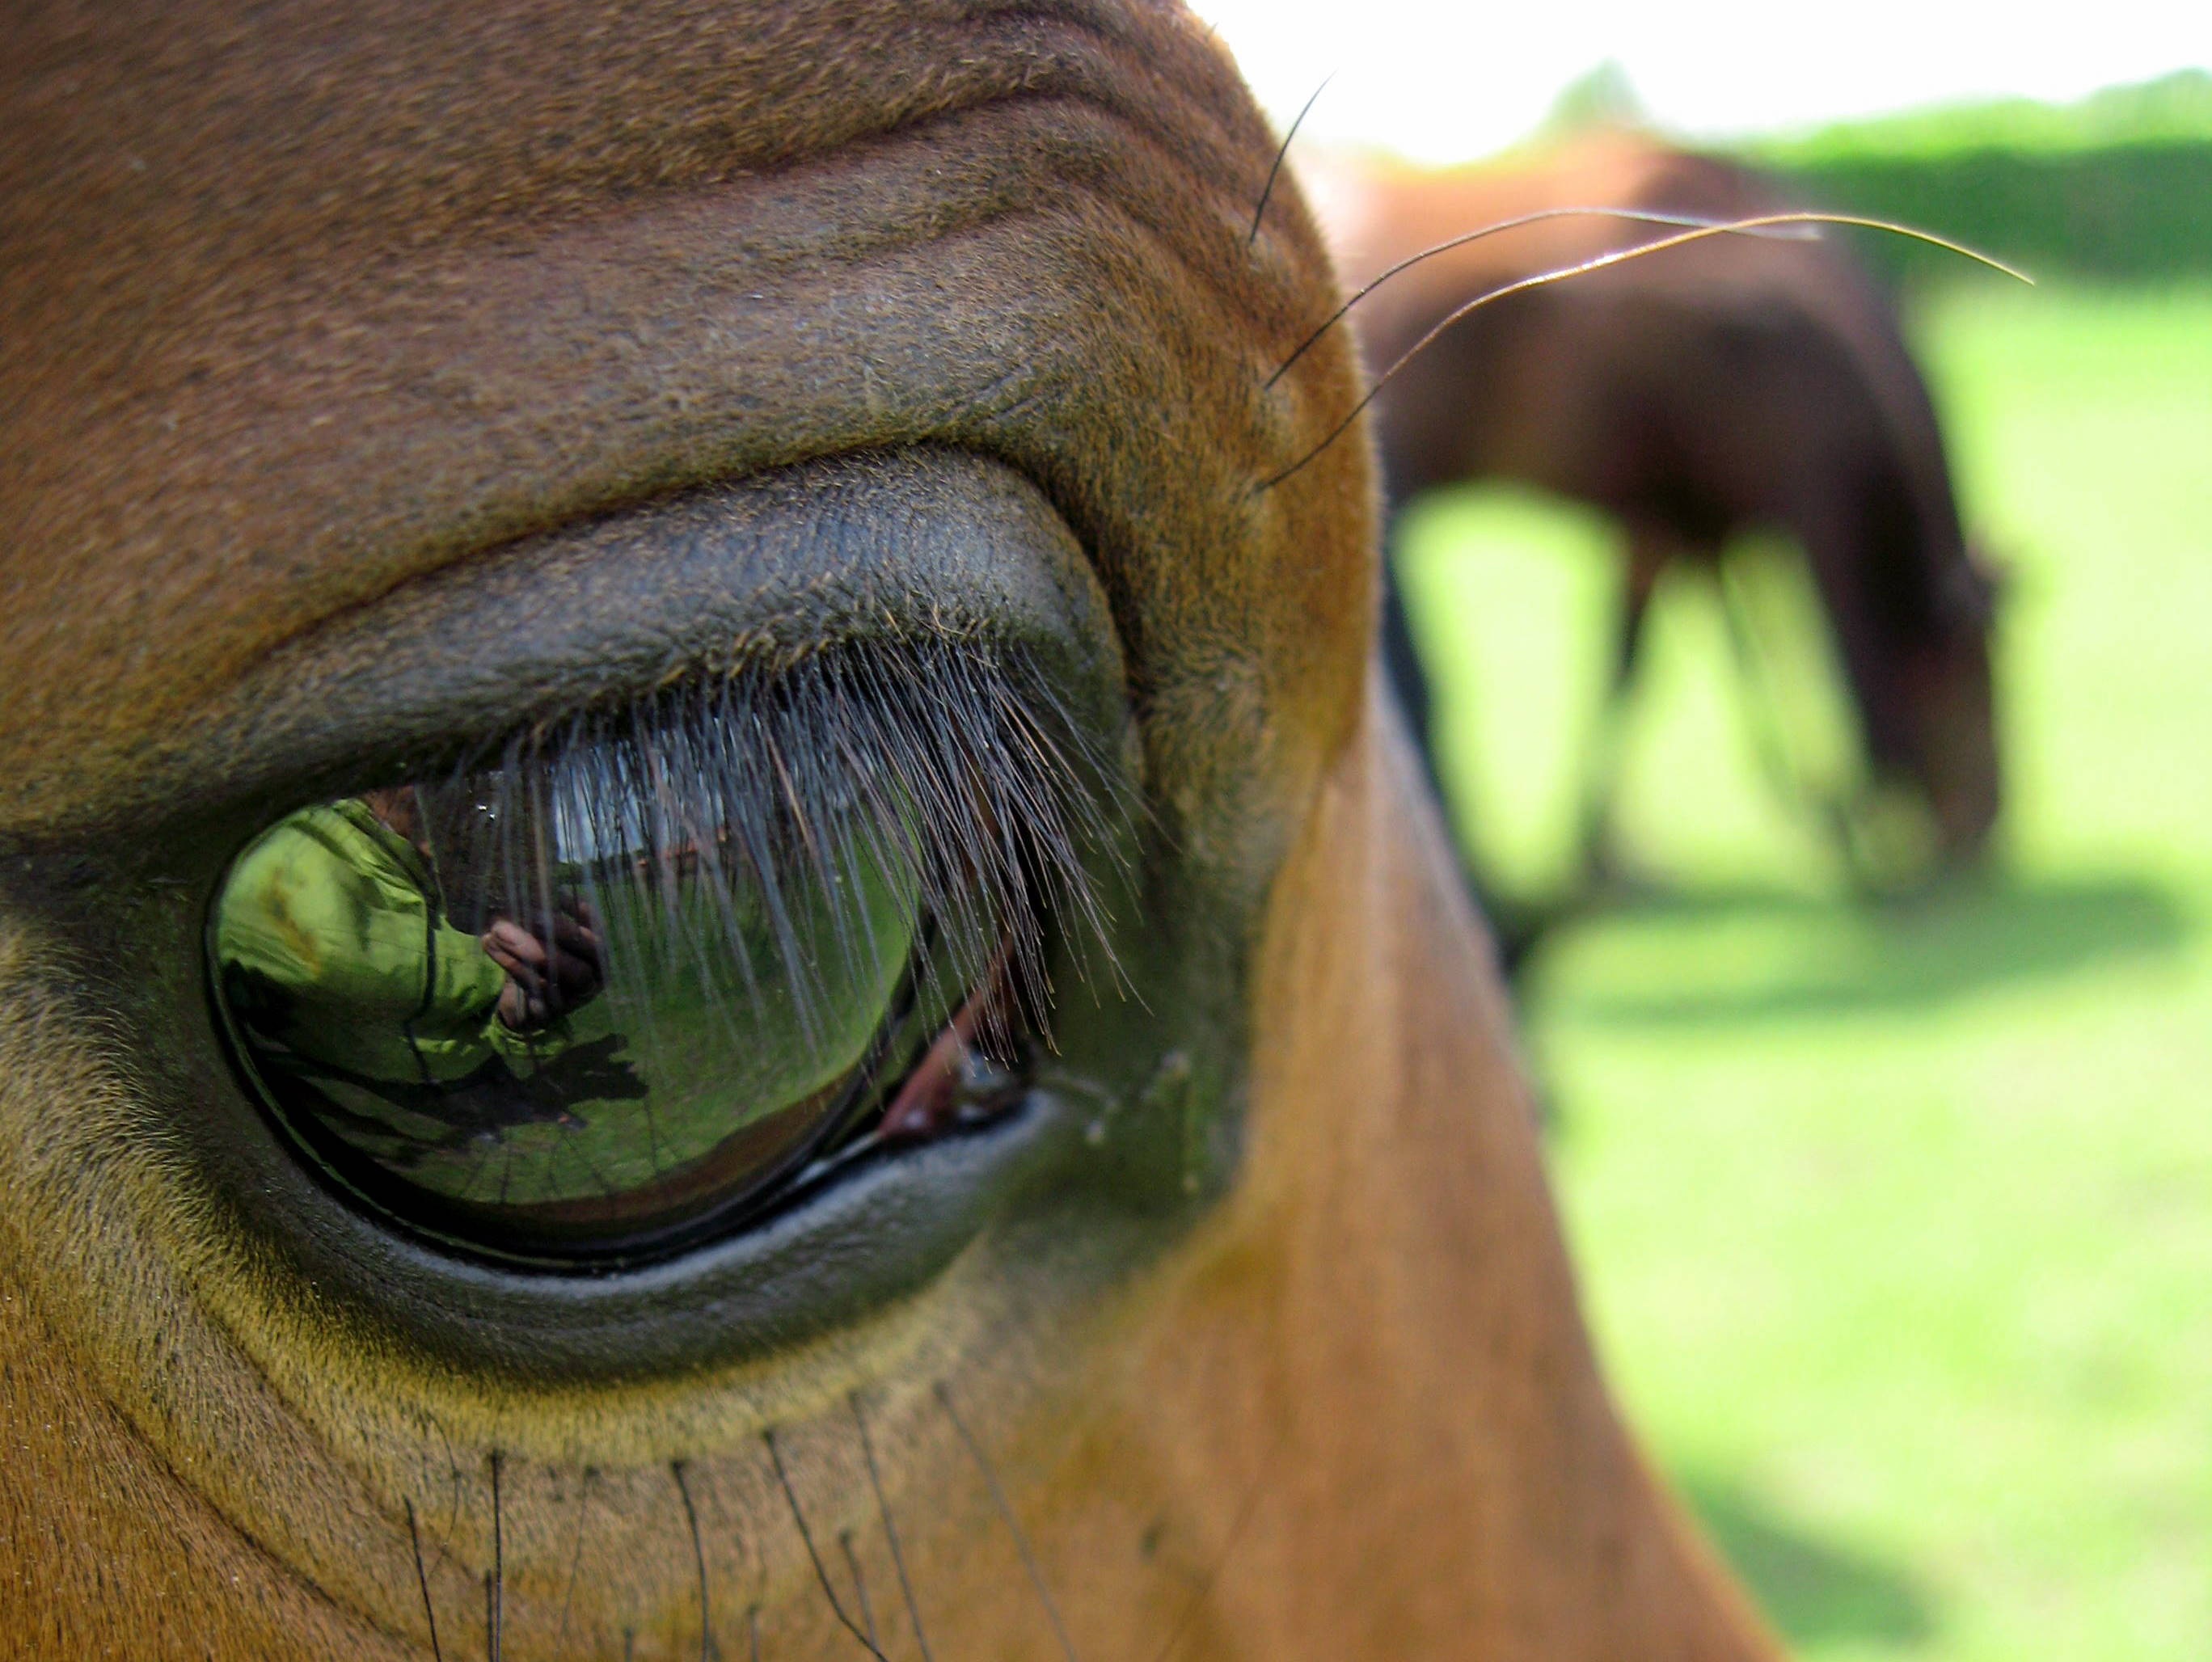
grass, photography, wildlife, green, pasture, horse, mammal, stallion, mane, fauna, close up, human body, nose, eye, head, organ, horse like mammal